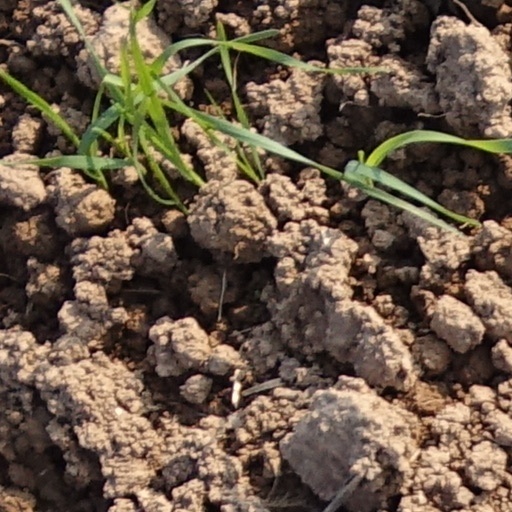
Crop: wheat